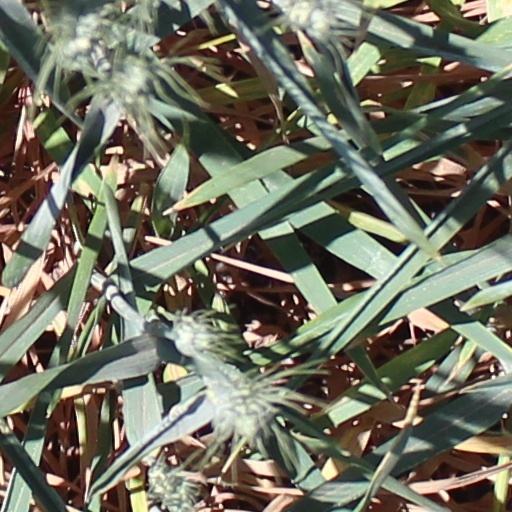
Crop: wheat